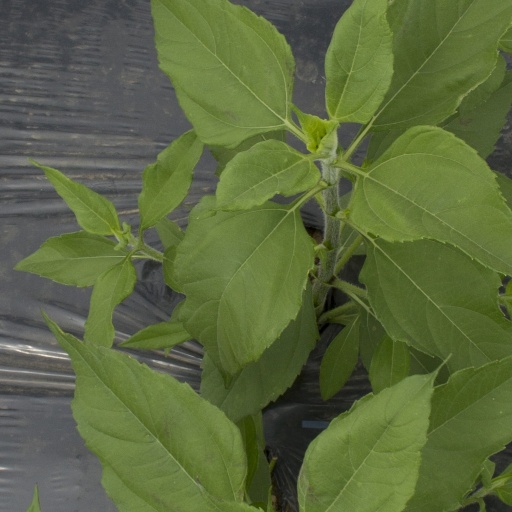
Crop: Jerusalem artichoke